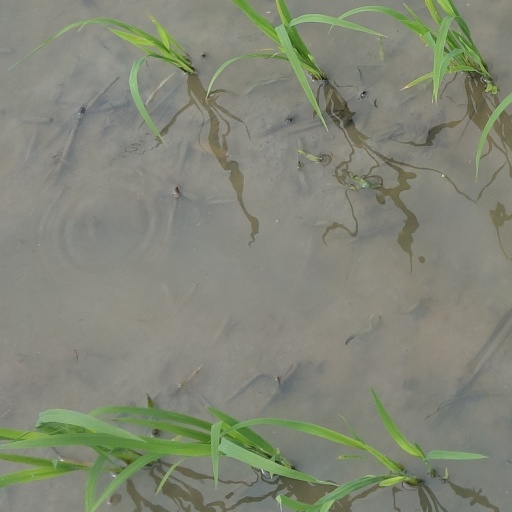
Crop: rice